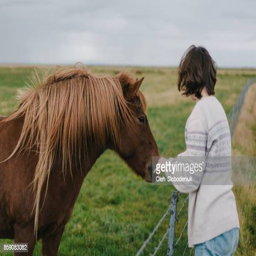
woman petting horse on the meadow